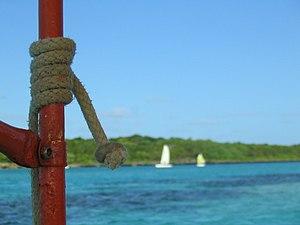
Blue Bay, au large de Mahébourg, Maurice, 2009.
Mahébourg est une petite ville côtière du sud-est de l'île Maurice. Protégée par une baie, c'est la principale localité du district de Grand Port. Elle comptait 15 753 habitants en 2000.